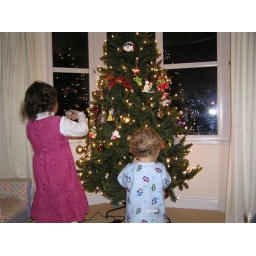
Decorating the tree. Drake would put a ball somewhere in the tree and clap hands!